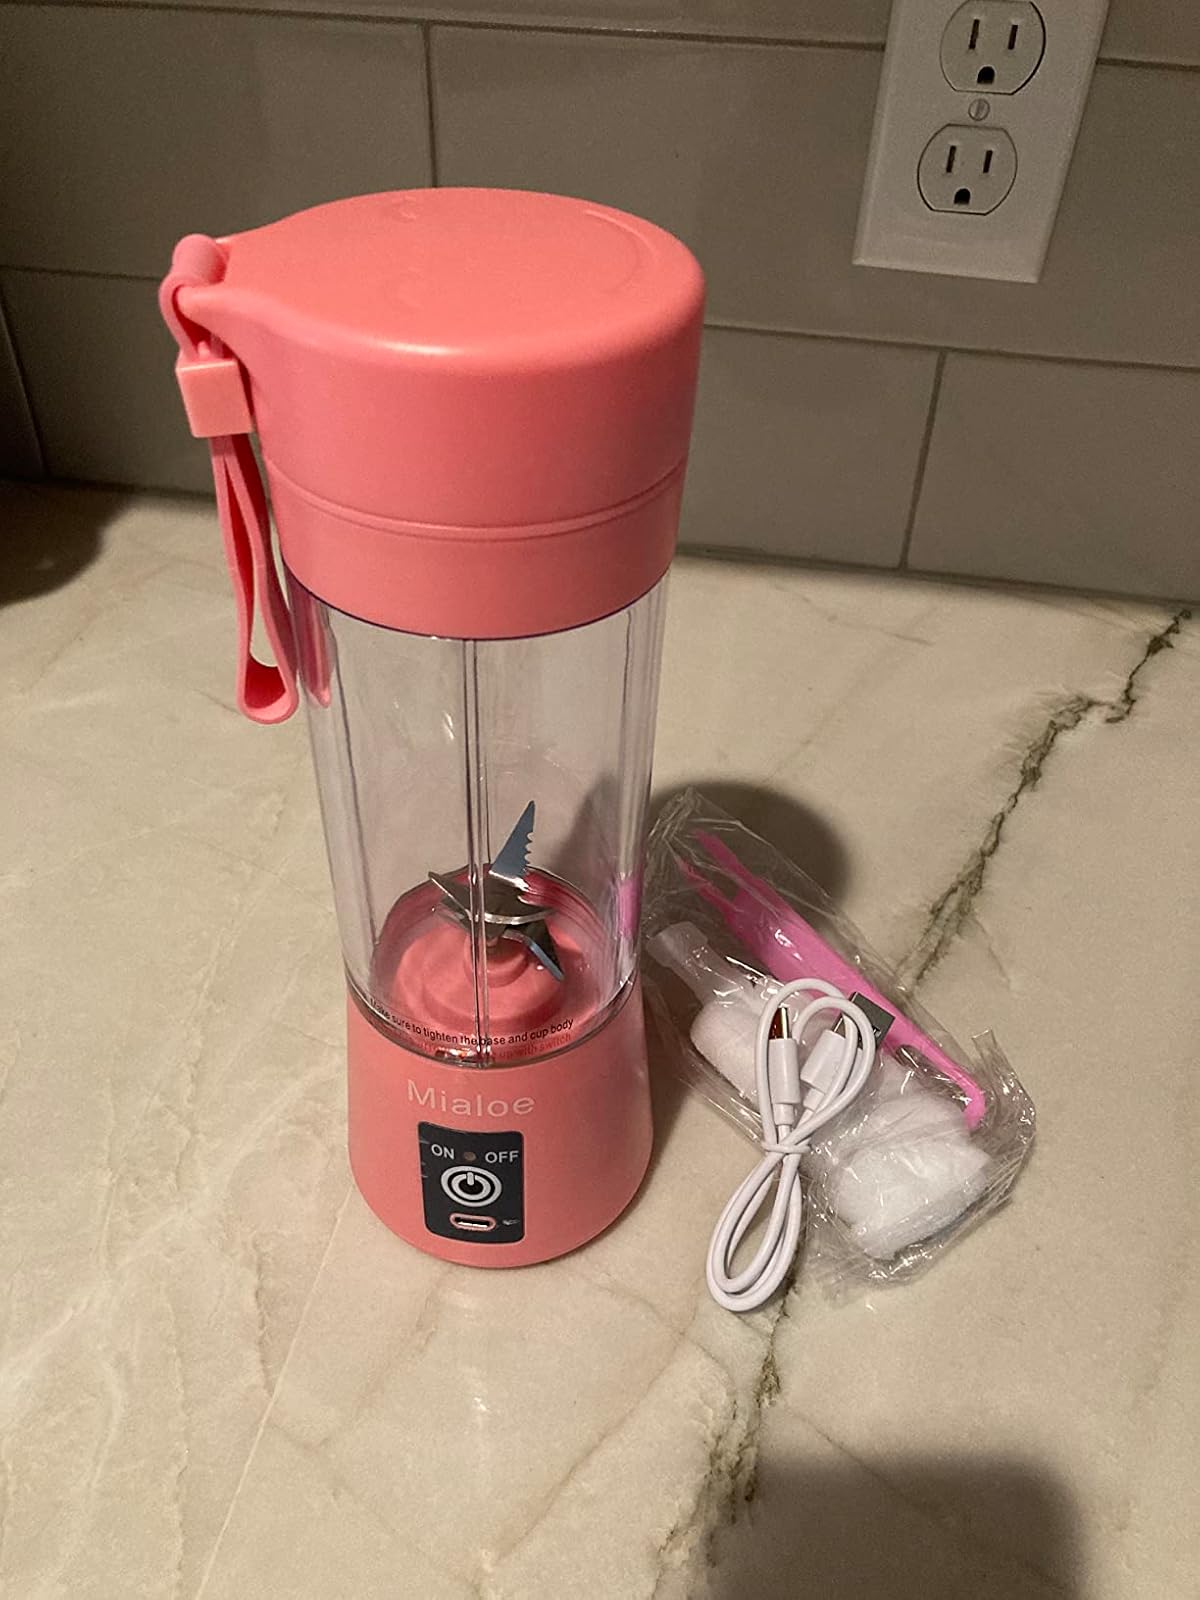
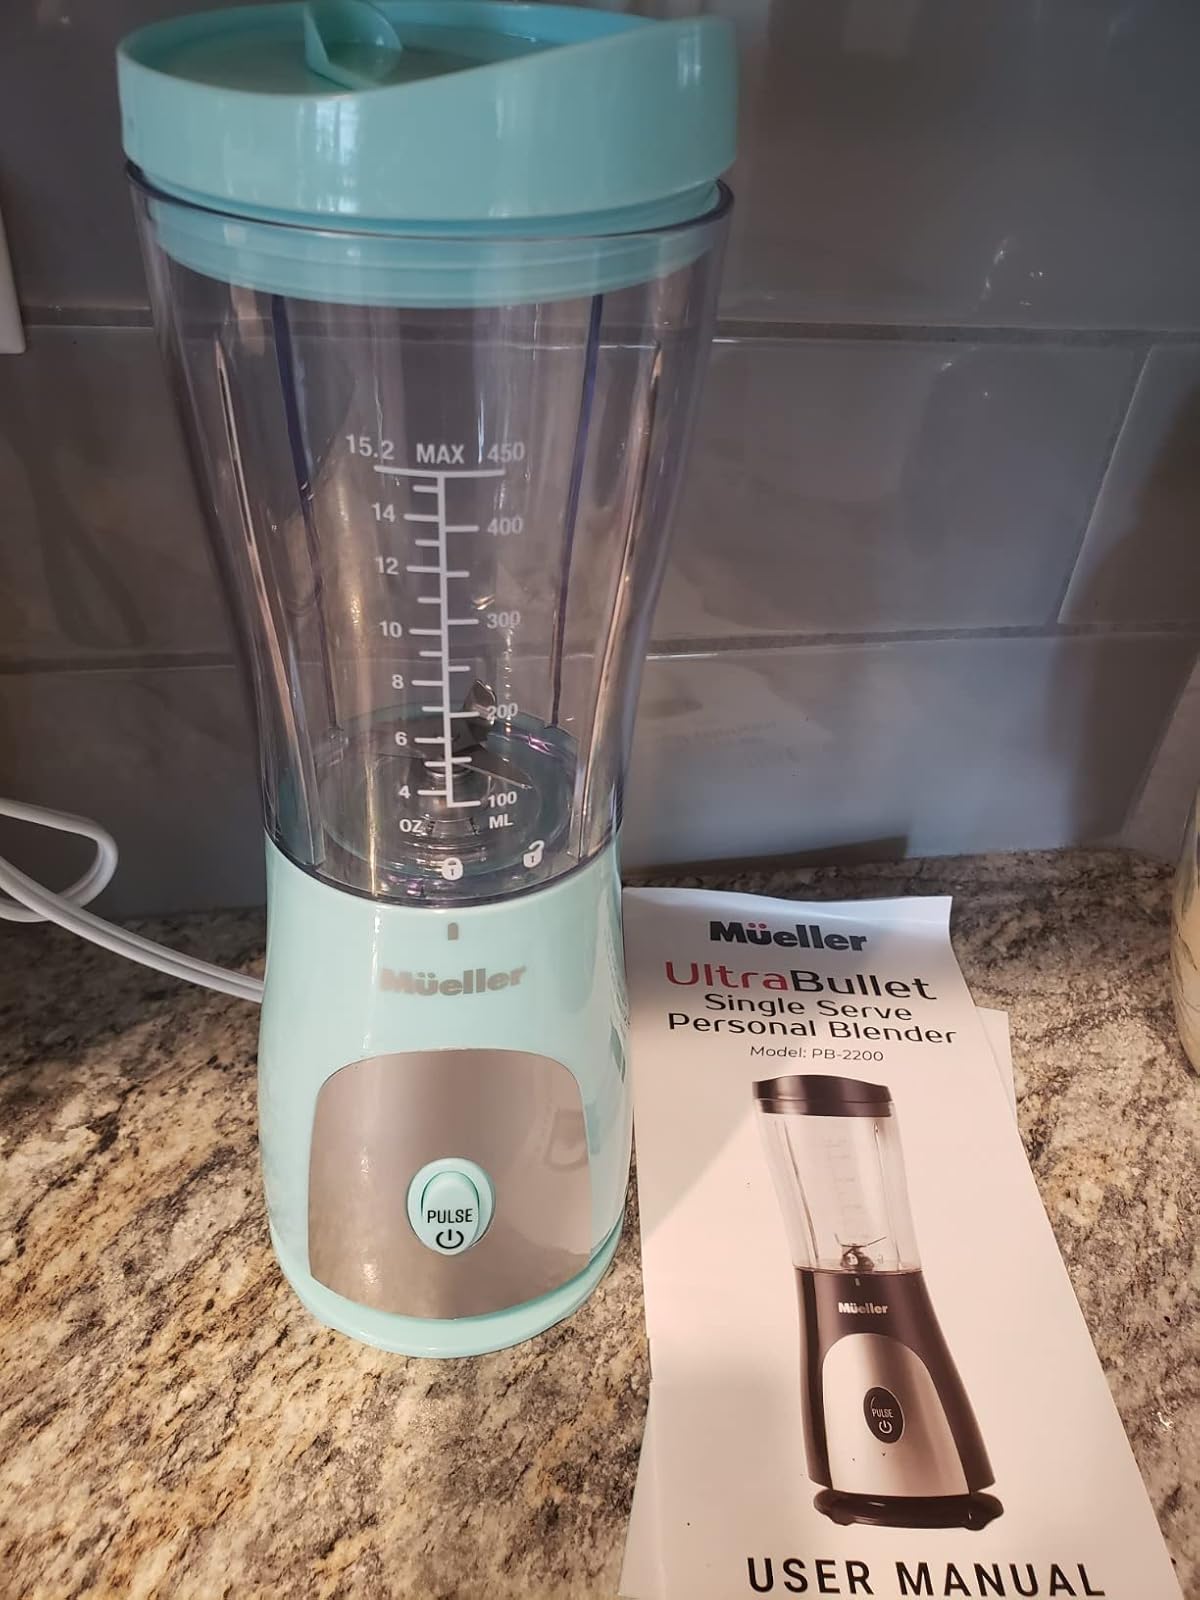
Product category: items_blender
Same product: no